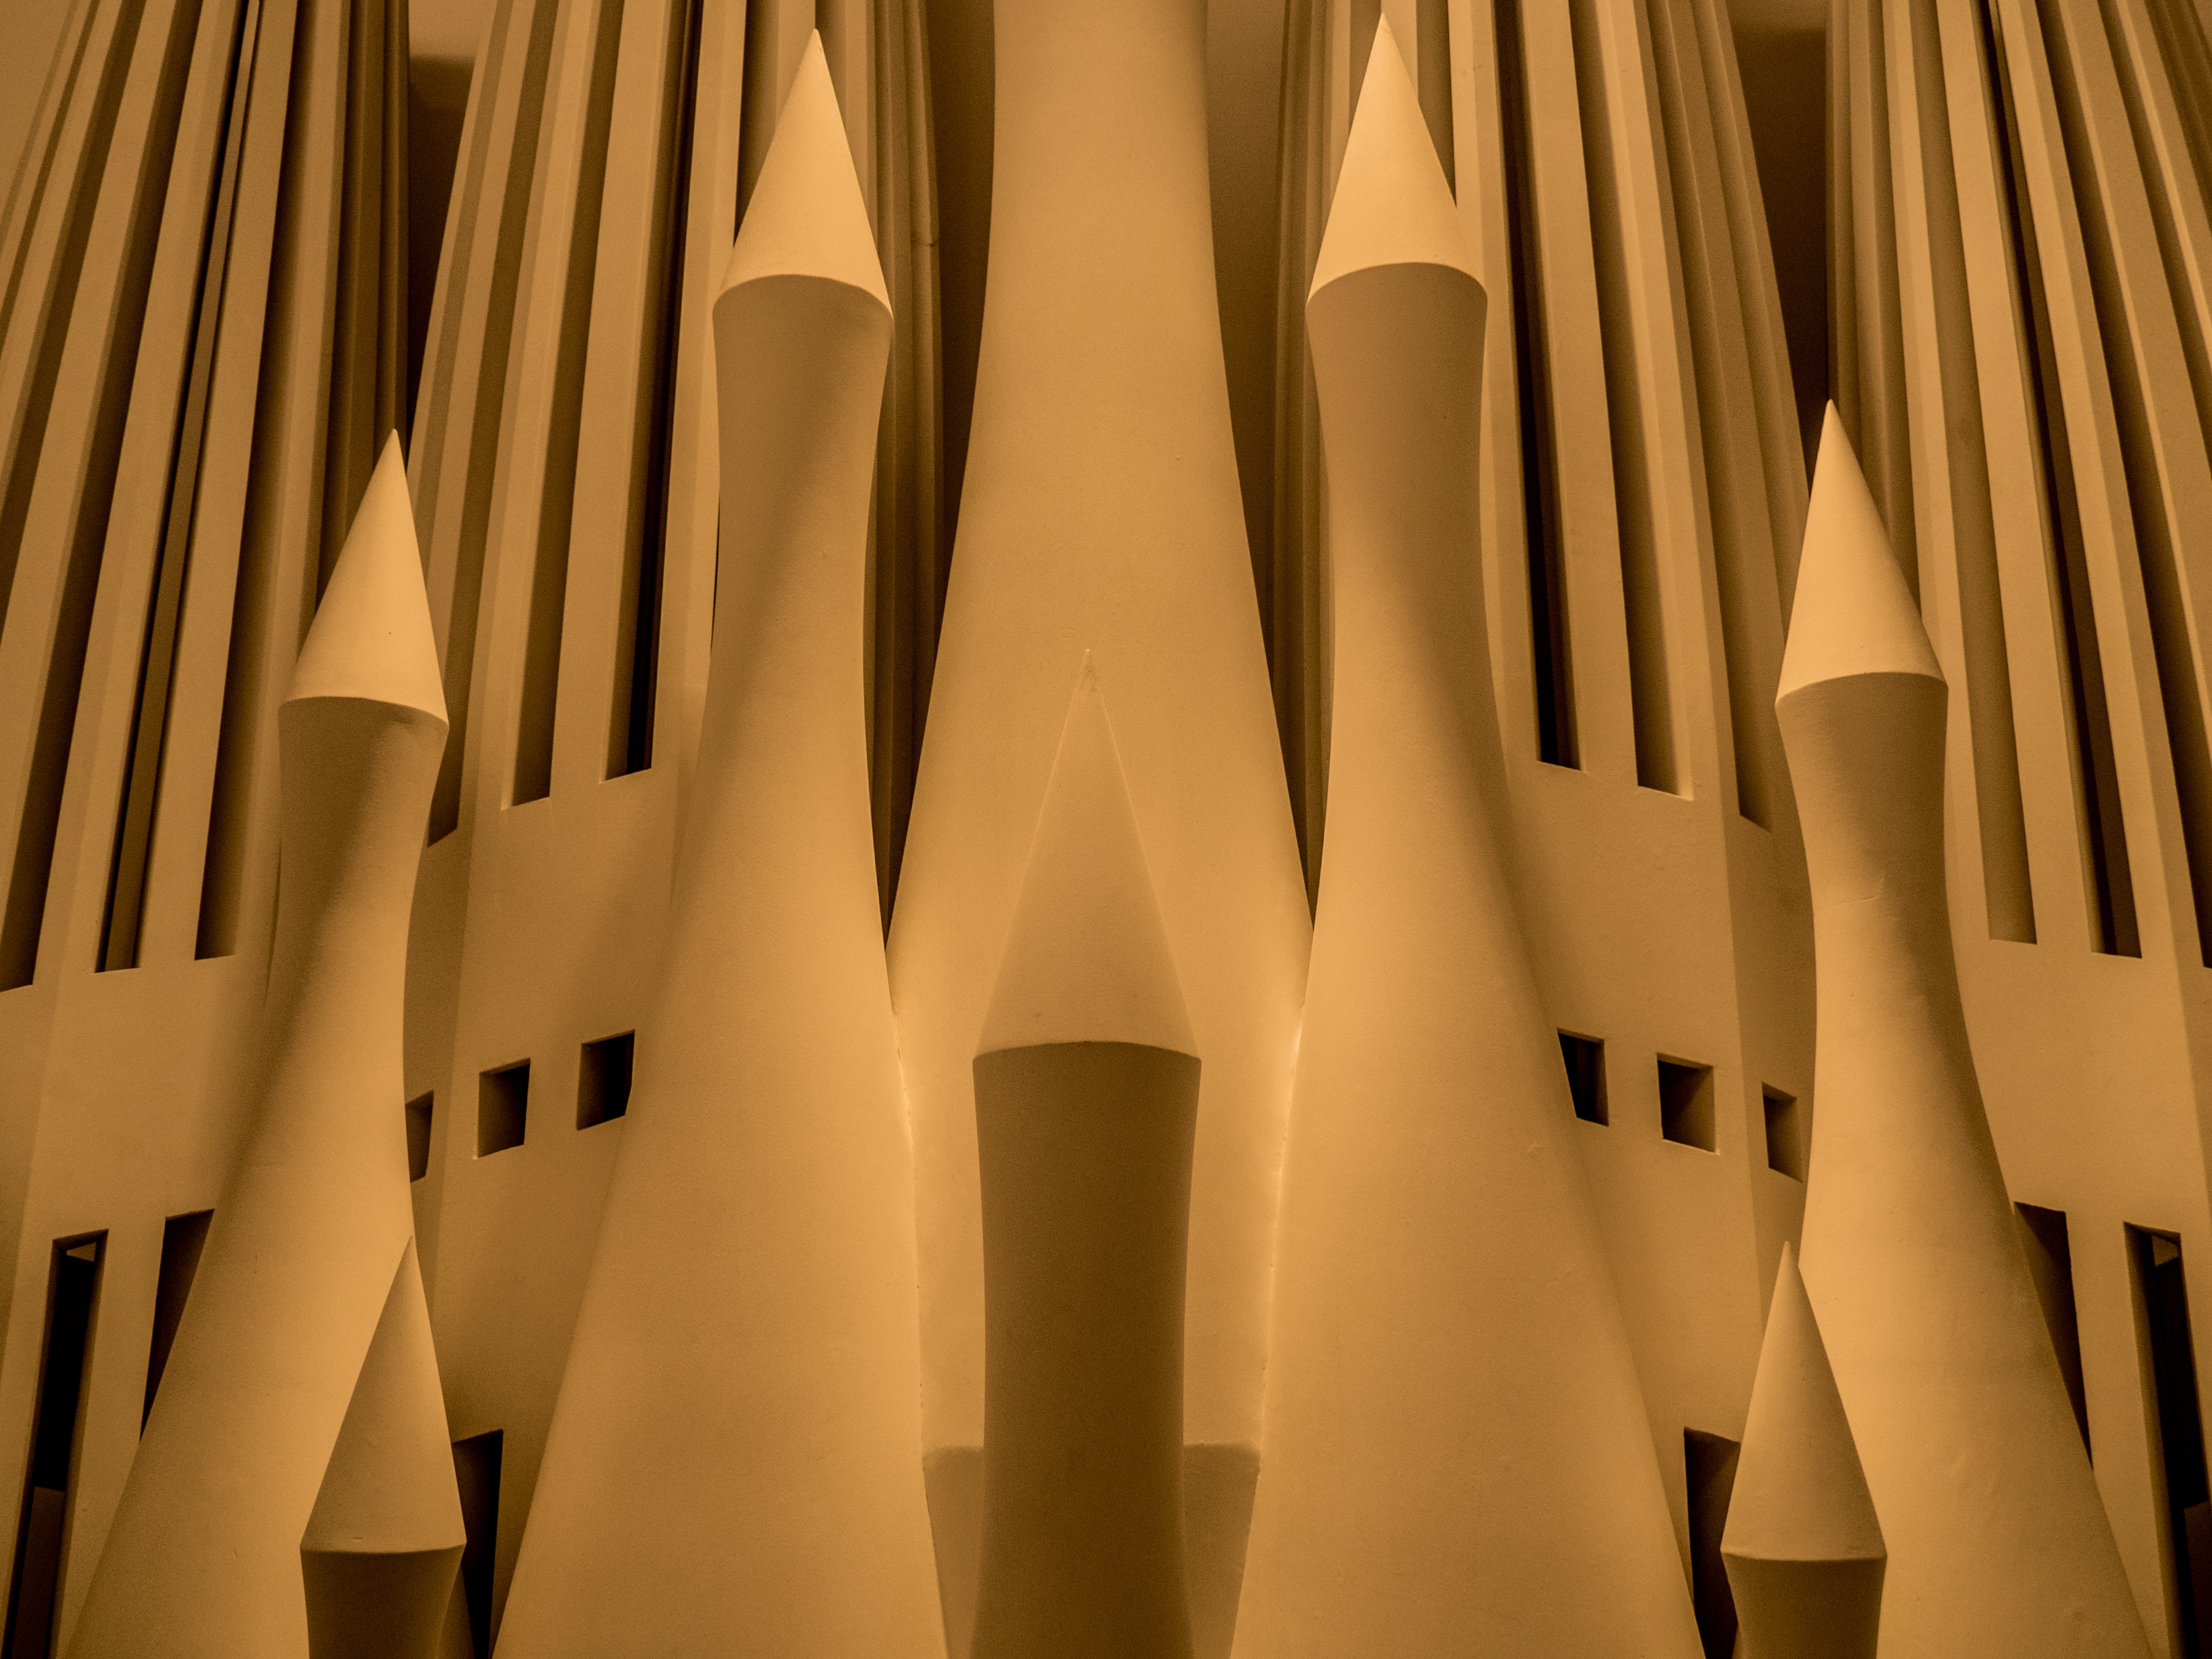
light, architecture, structure, wood, glass, line, reflection, column, tower, curtain, cathedral, lighting, barcelona, material, interior design, modern architecture, textile, lights, colors, design, windows, catalonia, bamboo, lyrics, sagrada familia, baluster, window covering, window treatment